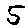
Label: 5